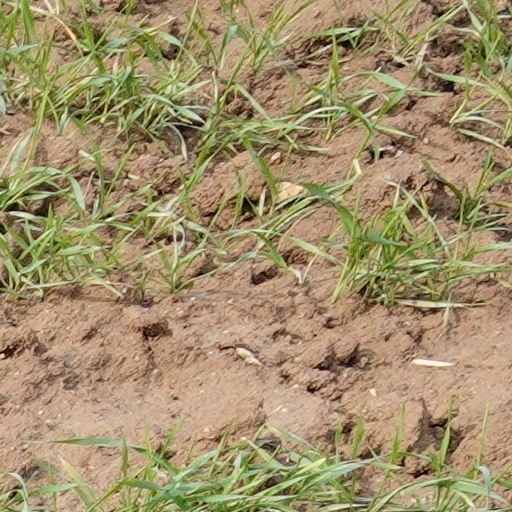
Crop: wheat